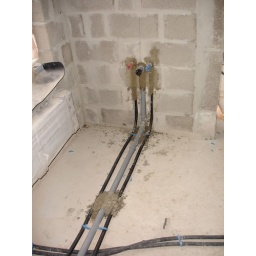
Water lines in the bath room downstairs, for the sink